Israel Broadcasting Authority

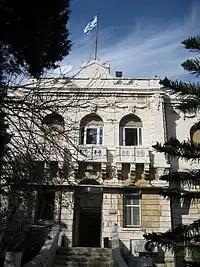
Kol Yisrael building on Heleni Hamalka Street, Jerusalem

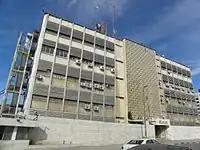
IBA headquarters in Romema, Jerusalem (January 2016)

The Israel Broadcasting Authority was an outgrowth of the radio station "Kol Yisrael", which made its first broadcast as an independent station on 14 March 1948. The name of the organization operating "Kol Yisrael" was changed to "Israel Broadcasting Service" in 1951. The law creating the "Israel Broadcasting Authority" was passed by the Knesset on 6 June 1965. Television broadcasts commenced on 2 May 1968, with color television following on 23 February 1983, although occasional color transmissions, of such events as the Eurovision Song Contest 1979 and the visit of the Egyptian President Anwar Sadat in 1977, had been made earlier.